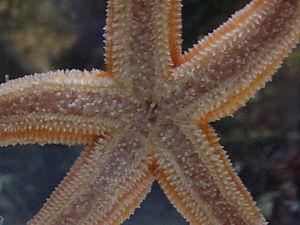
Photographie d'étoiles de mer communes (Asterias rubens) à l'Aquarium de La Rochelle.